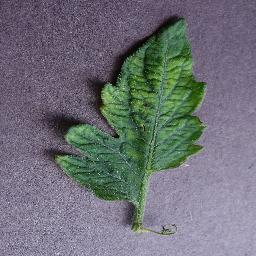
Label: Tomato___Tomato_mosaic_virus